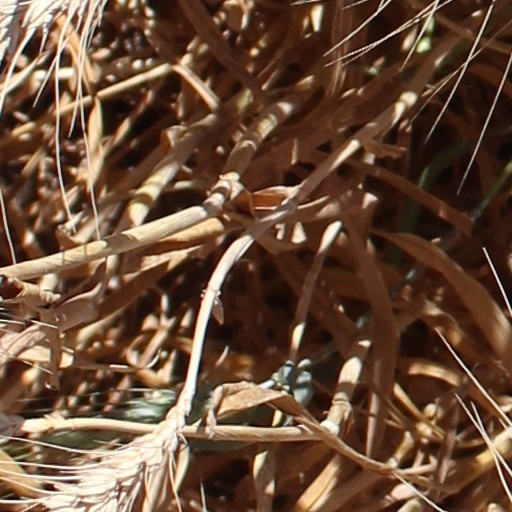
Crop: wheat